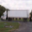
Label: truck